Louis Pons

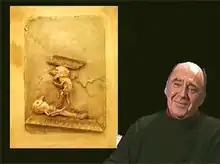
Pons in 1995

Louis Pons (30 April 1927 – 12 January 2021) was a French collage artist. He specialised in reliefs and assemblages made entirely from discarded objects and junk. In Agnès Varda's documentary "The Gleaners and I", Pons explains his artistic process and understanding of art; what others see as "a cluster of junk," he sees as "a cluster of possibilities;" and that the function of art is to tidy up one's inner and exterior worlds.